Battle of Schwechat

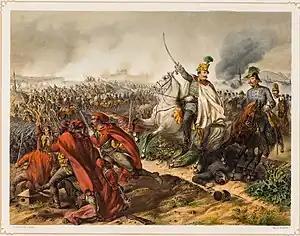
Jelacic in the Battle of Schwechat by Vinzenz Katzler

At about 2 p.m. Jelačić's Chief of Staff, Major General Zeisberg, tired of the inaction so far, launched an attack at Neukettenhof with a seven and a twelve-pounder battery. Major Pusztelnik, realizing the danger posed by this, also deployed several batteries against Schwechat, but they were soon overwhelmed by the more intense fire of the enemy and forced to abandon their positions. The Austrian guns threw the Kosztolányi brigade in the Hungarian center into disorder, which started to route. Exploiting this advantage, the enemy batteries moved to the hills east of Schwechat and immediately started firing first against the Hungarian center and then against the right flank column. As a result of the cannon fire, the Gömör and Hont volunteer mobile National Guard battalions forming Görgei's left flank wavered and then started to run away. Görgei then galloped to the 1st Pest Volunteer Mobile National Guard Battalion, because he believed that with them he could still attempt a charge against the imperial batteries which advanced a little bit too forward. However, this battalion soon followed the example of the Hont and Gömör battalions example (started routing).